Rescuer (genocide)

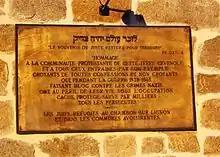
Plaque commemorating the rescue of Jews in Le Chambon-sur-Lignon

During a genocide, a rescuer or helper is someone who tries to help the genocide victims survive. In many cases, they are motivated by altruism and/or humanitarianism. The best-studied example of this phenomenon is the rescue of Jews during the Holocaust.